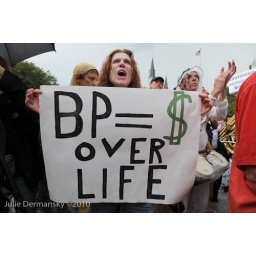
Lyn Thibodeaux, holds a protest sign up against BP across the street from Jackson Square at a protest against BP